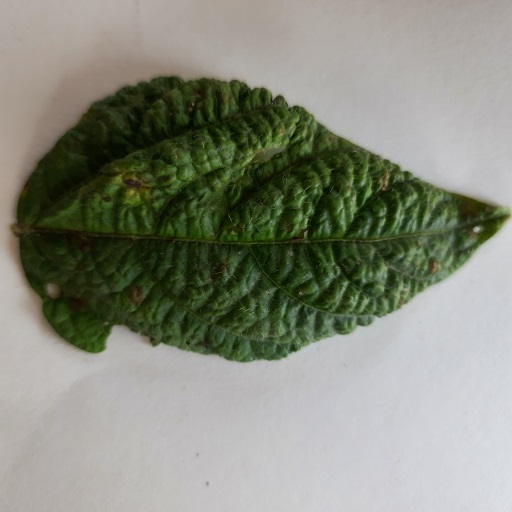
Label: Leaf Crinckle